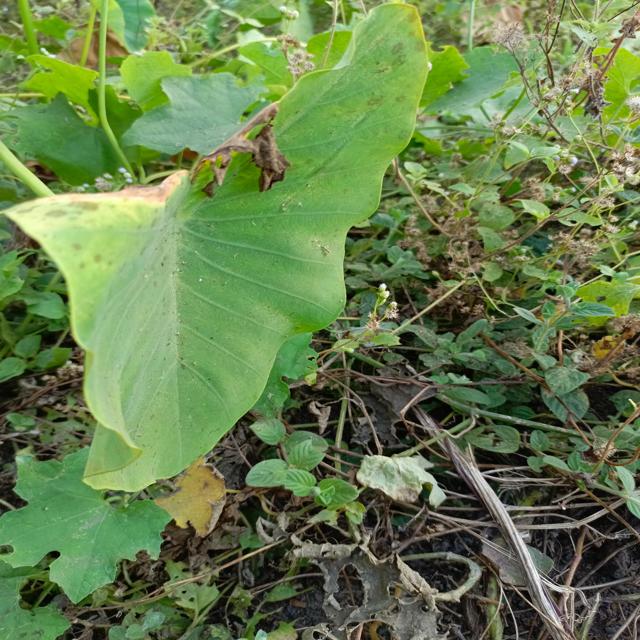
Label: Late_Blight